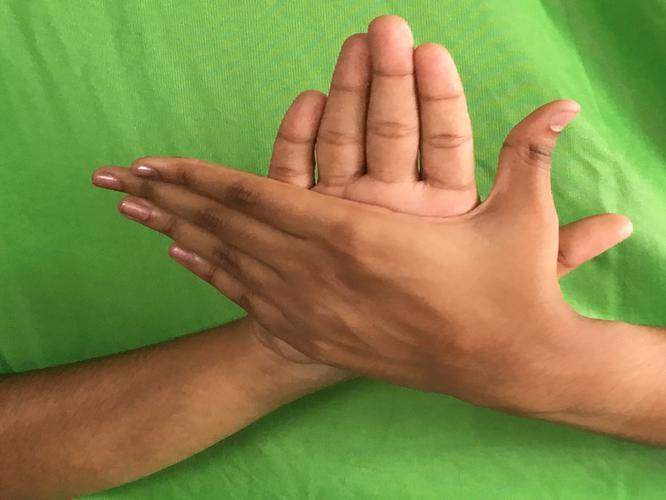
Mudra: Chakra
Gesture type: double_hand